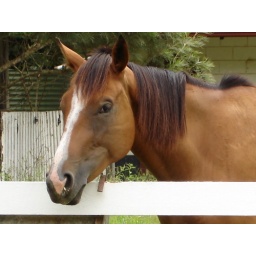
horse near fence chestnut